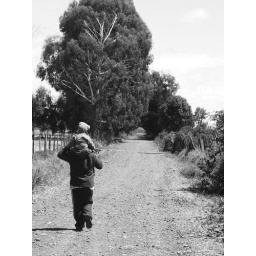
A woman and child, walking down the road in rural Chile, about 45 minutes north of Temuco.